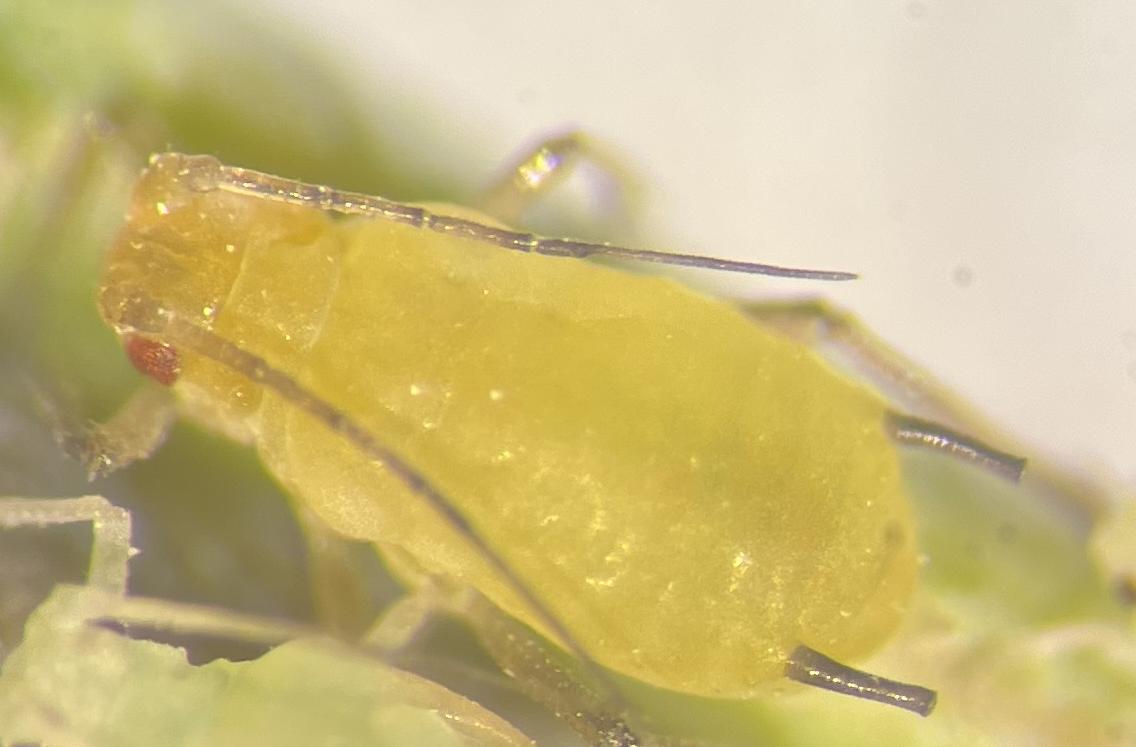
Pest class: english_grain_aphid